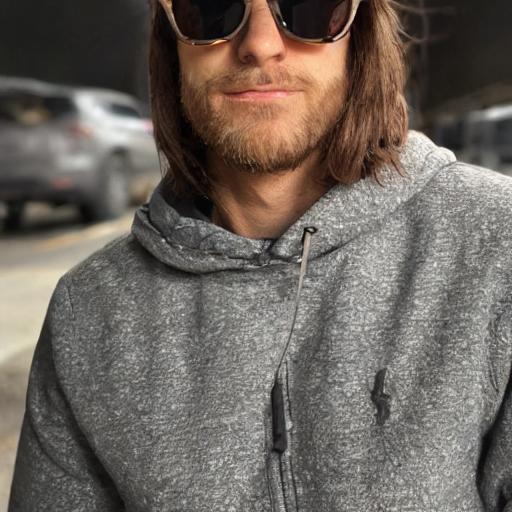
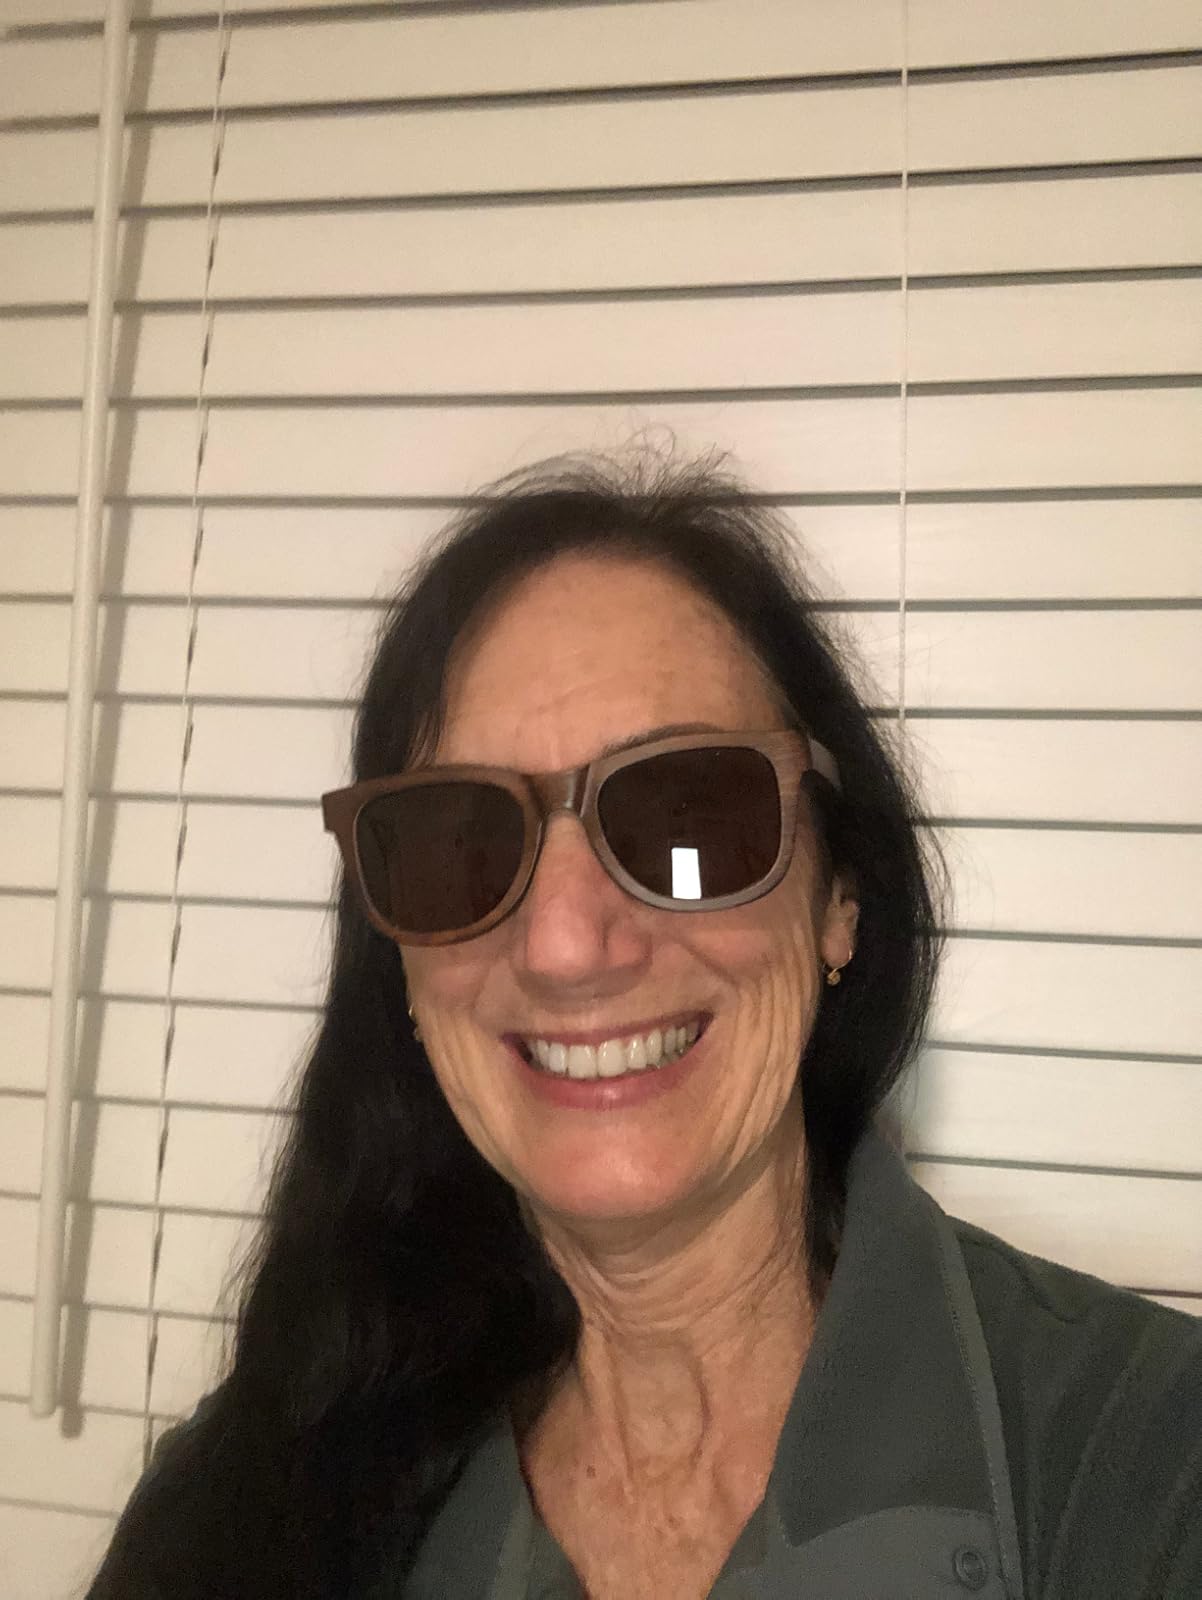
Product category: accessories_sunglasses
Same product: no